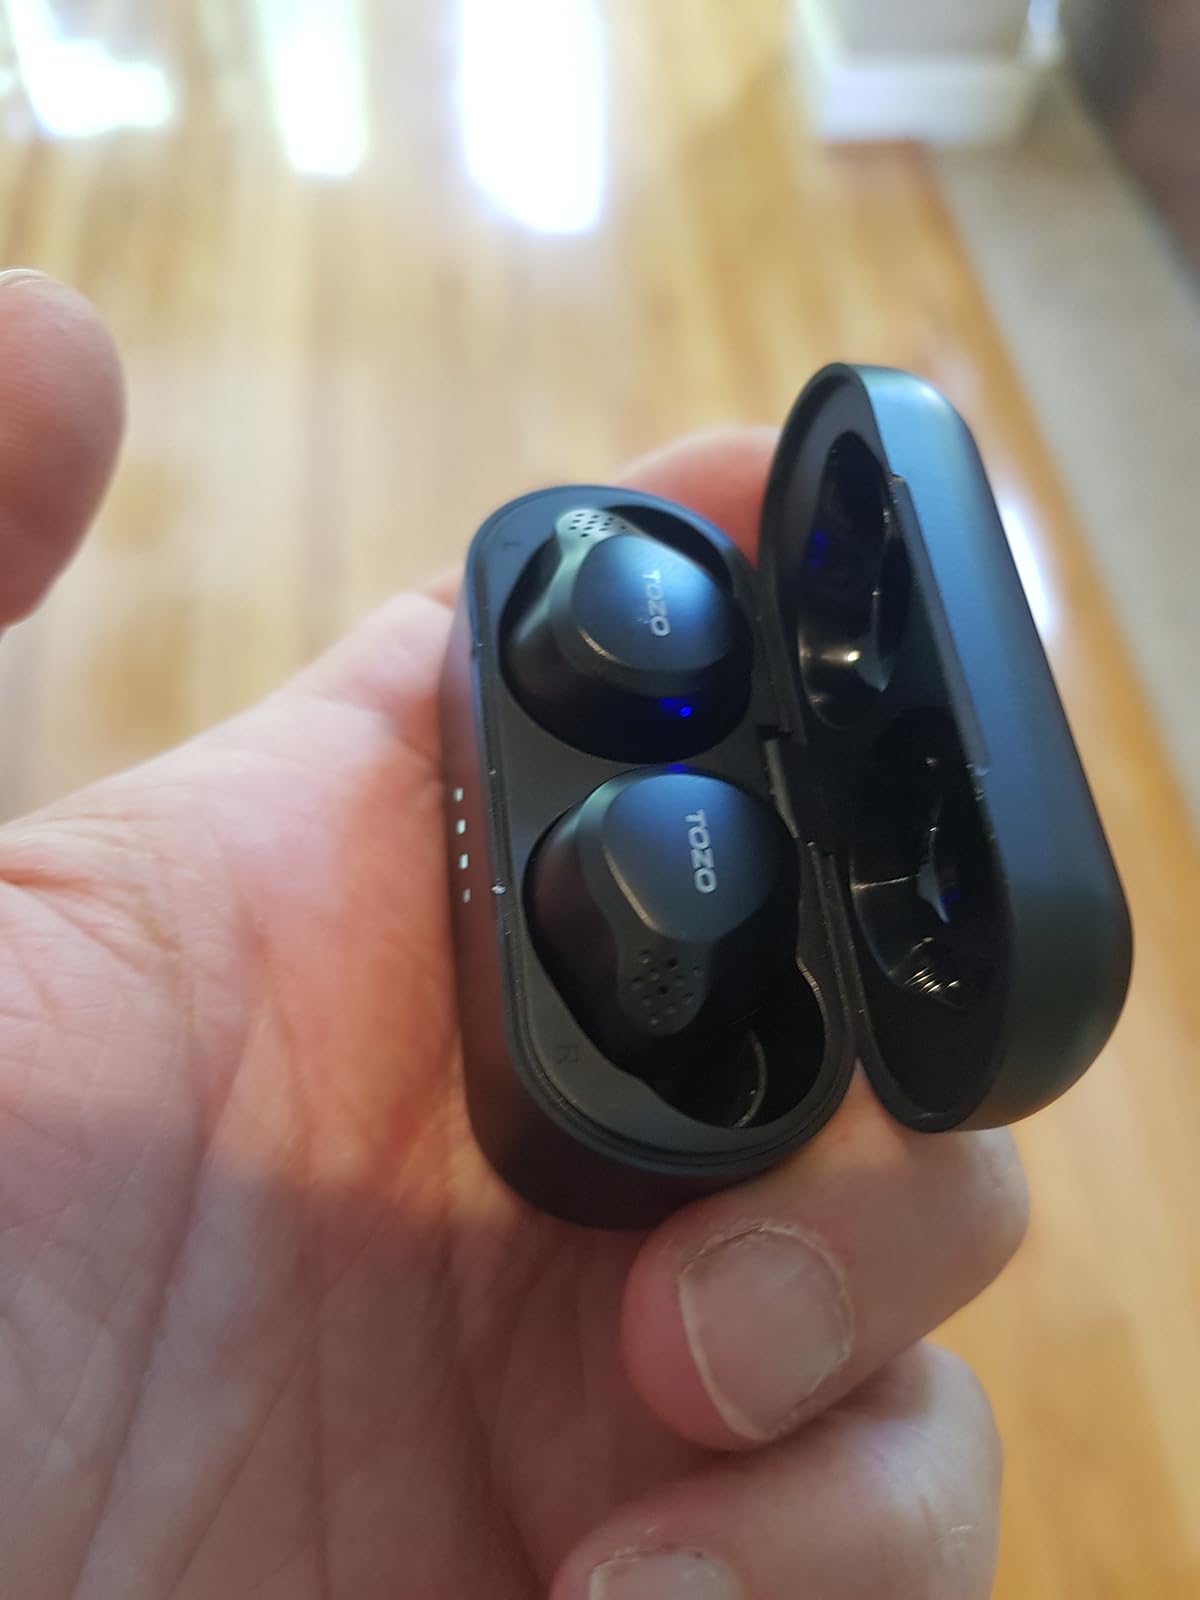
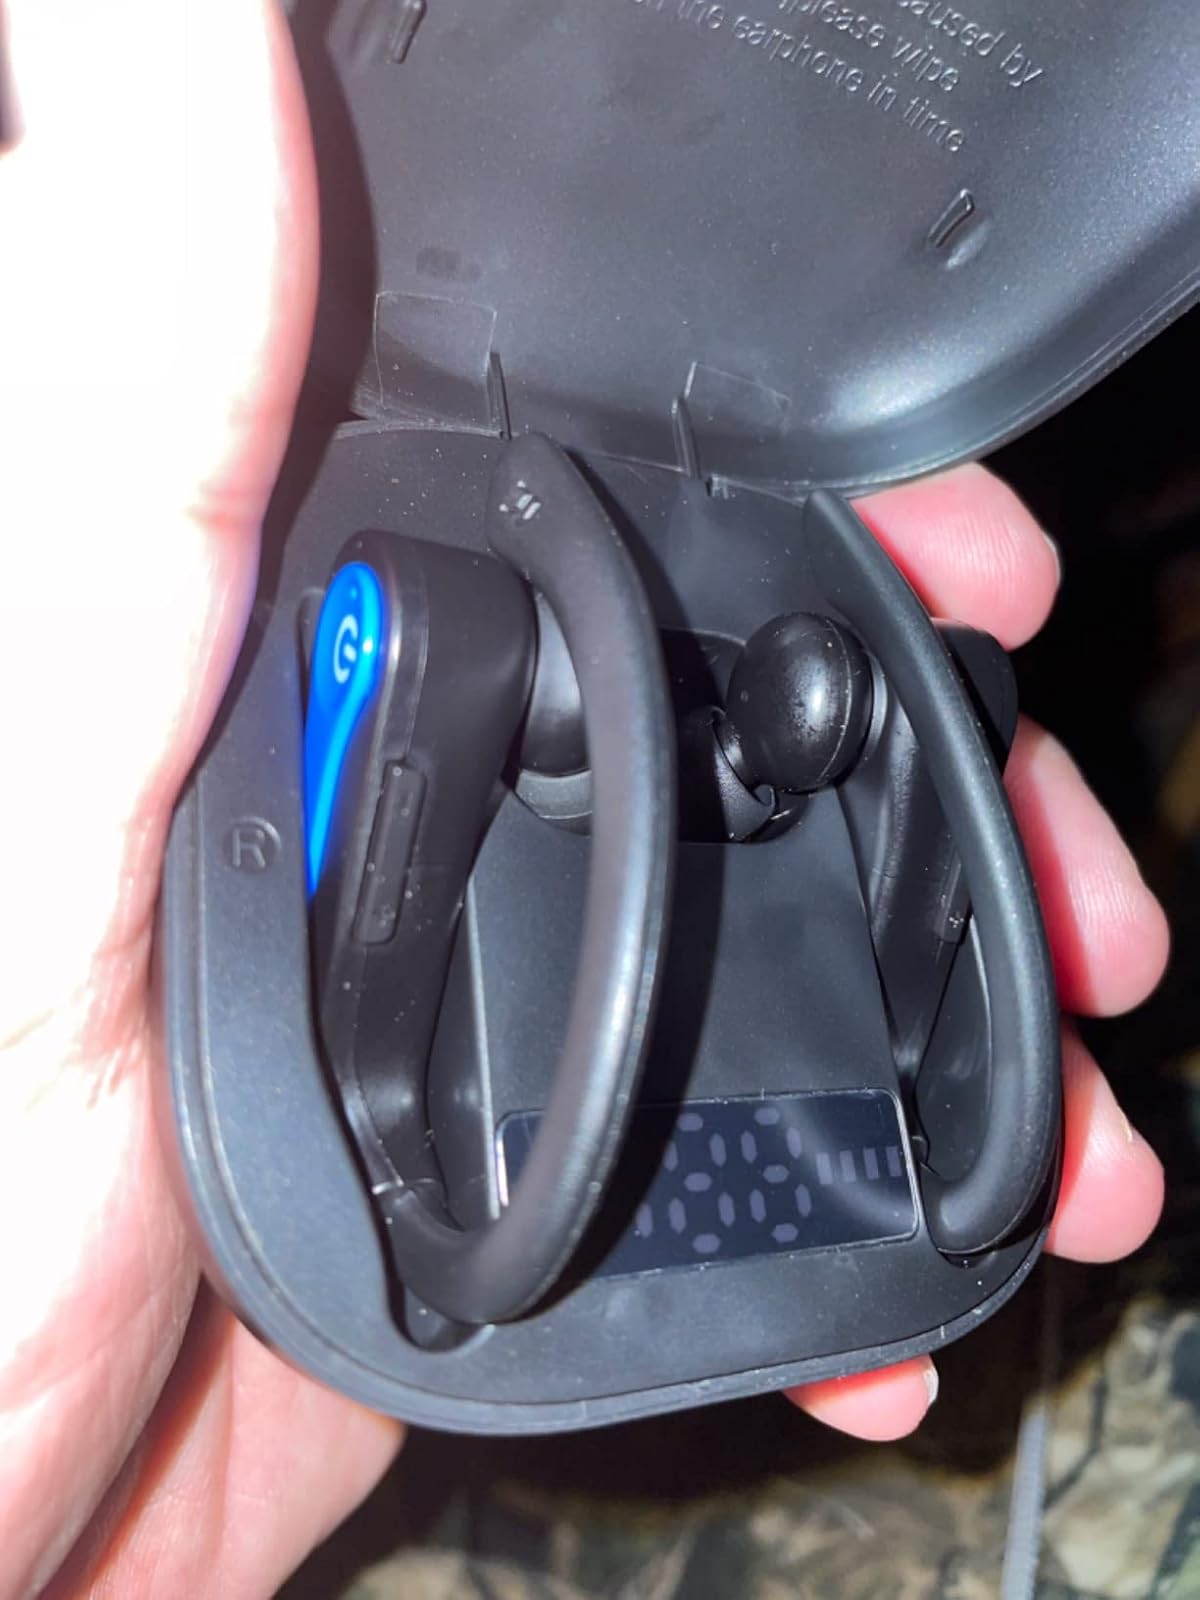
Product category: earbuds
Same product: no